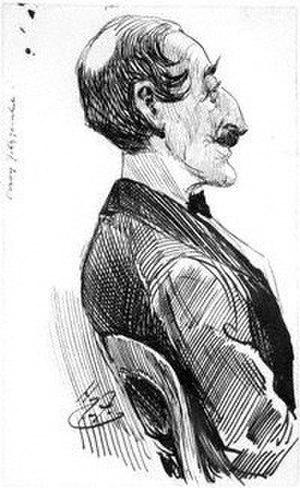
Caricature de Percy Fitzgerald par Harry Furniss (mort en 1925), né vers 1890 Drawing of Percy Fitzgerald by Harry Furniss (died 1925) c.1890
Les Papiers posthumes du Pickwick Club, également connu sous le titre Les Aventures de Monsieur Pickwick, est le premier roman de Charles Dickens à être publié sous forme de feuilleton, de 1836 à 1837.